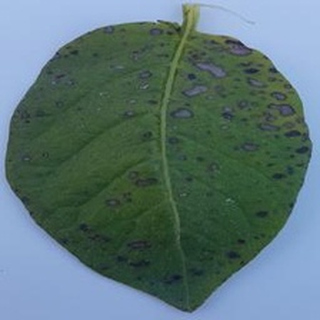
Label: potato_early_blight